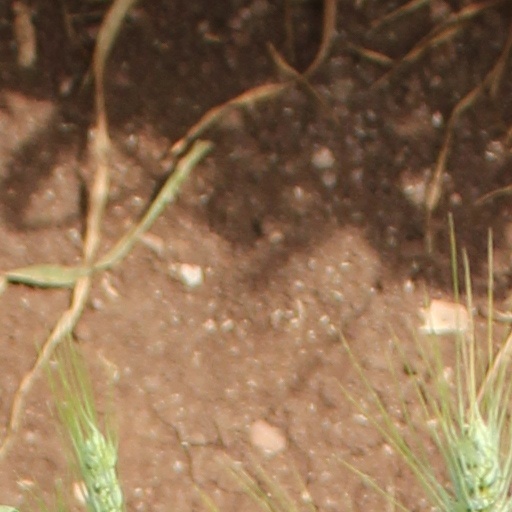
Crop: wheat